Fluorescent lamp

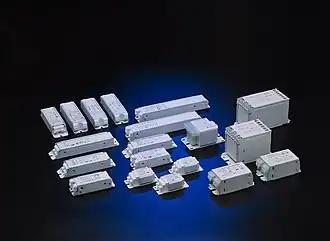
Different ballasts for fluorescent and discharge lamps

A fluorescent lamp tube is filled with a mix of argon, xenon, neon, or krypton, and mercury vapor. The pressure inside the lamp is around 0.3% of atmospheric pressure. The partial pressure of the mercury vapor alone is about 0.8 Pa (8 millionths of atmospheric pressure), in a T12 40-watt lamp. The inner surface of the lamp is coated with a fluorescent coating made of varying blends of metallic and rare-earth phosphor salts. The lamp's electrodes are typically made of coiled tungsten and are coated with a mixture of barium, strontium and calcium oxides to improve thermionic emission.